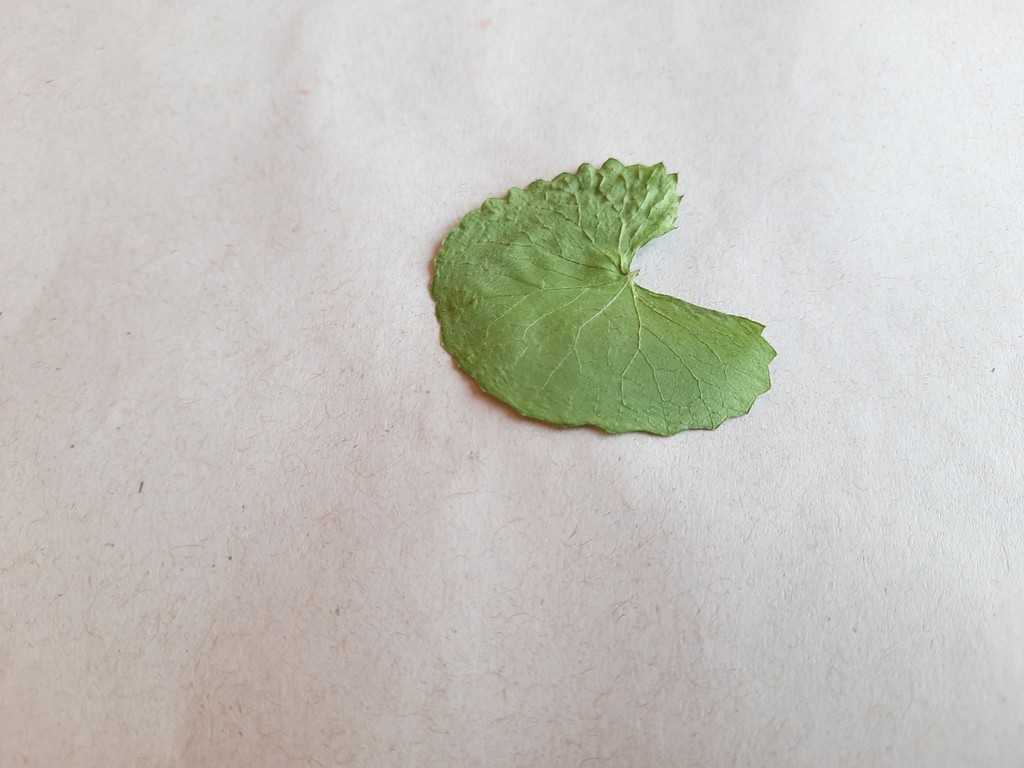
Label: Dried